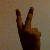
The image shows a hand gesture representing the number 2 in Indian Sign Language.